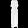
Label: Dress